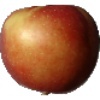
Label: braeburn_apple